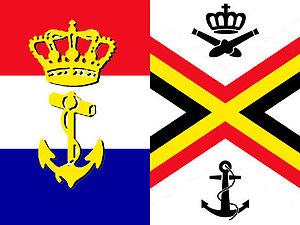
L'Amiral BENELUX est le commandant de l'état-major conjoint des marines belge et néerlandaise.